Papal States under Pope Pius IX

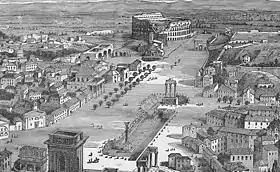
A view of the pastoral setting in the centre of Rome showing the Colosseum and Foro Romano around 1870

The financial administration in the Papal States under Pius IX were increasingly put in the hands of lay persons. The budget and financial administration in the Papal States had long been subject to criticism even before Pius IX, and did not end with his papacy. In 1850, he created a governmental finance congregation consisting of four lay persons with finance background for the twenty provinces. The chronic budget deficit disappeared by 1858. There was a steady increase in revenues stemming from the taxation of exports, imports and trade and a decrease in spending especially for the Papal army. The tax burden of the citizens was far below European average, which resulted in an influx of foreign residents into Rome, many of them non-Catholics, which created local problems with religious services and their integration. The papacy reacted with new consumption taxes for luxury items and beer, and an exemption from real estate taxes of low-cost houses for long-term residents. A problem after 1850 was the worthless paper money introduced by the revolutionary Republican government in 1848. It was accepted and exchanged at a lower value by the papal treasury.